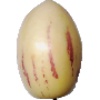
Label: Pepino 1